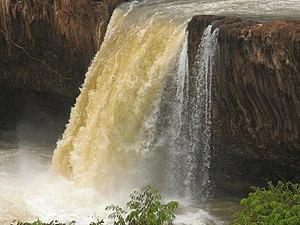
Chutes de Vine situé dans la région de l’Adamaoua
Les chutes de la Vina sont situées à 15 kilomètres de Ngaoundéré, dans le département de la Vina au Cameroun.